Saab Ursaab

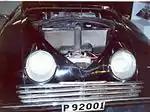
Transverse two-cylinder two-stroke

Development was started in Linköping by a 16-person team led by engineer Gunnar Ljungström and designer Sixten Sason. The immediately preceding Saab production code was for an aeroplane - the Saab 91 Safir. It was for this reason that the first car project was called the Saab 92. Normally the development would have been handled by the testing workshop, but it was busy with the Saab 91 Safir and the Saab 90 Scandia. Thus the tool workshop, which had a lighter workload at that juncture, was given the assignment.